HM Prison Birmingham

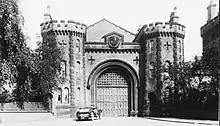
Winson Green Prison in the 1920s

HM Prison Birmingham was formerly called Winson Green Prison. It is a Victorian prison, designed by DR Hill, who also designed All Saints' Hospital, which was completed in 1849.